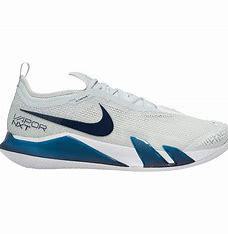
Brand: Nike
Model: Court React Vapor NXT